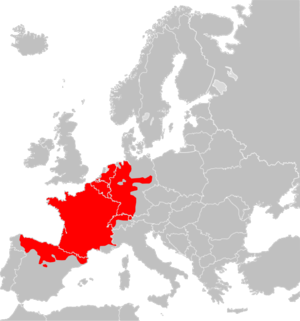
Cette liste commentée recense la mammalofaune en Allemagne. Elle répertorie les espèces de mammifères allemands actuels et celles qui ont été récemment classifiées comme éteintes. Cette liste comporte 138 espèces réparties en onze ordres et 37 familles, dont deux sont « en danger critique », trois sont « en danger », cinq sont « vulnérables », douze sont « quasi menacées » et sept ont des « données insuffisantes » pour être classées.
Cette liste commentée recense la mammalofaune aux Pays-Bas européens. Elle répertorie les espèces de mammifères néerlandais actuels et celles qui ont été récemment classifiées comme éteintes. Comme ici ne sont référencés que les Pays-Bas européens, cette liste ne comptabilise pas les animaux présents dans les Pays-Bas caribéens et dans les autres anciens membres des Antilles néerlandaises, qui sont des îles situées aux petites Antilles.
Cette liste commentée recense la mammalofaune en Autriche. Elle répertorie les espèces de mammifères autrichiens actuels et celles qui ont été récemment classifiées comme éteintes. Cette liste comporte 111 espèces réparties en neuf ordres et 25 familles, dont deux sont « en danger critique d'extinction », une est « en danger », trois sont « vulnérables », huit sont « quasi menacées » et une a des « données insuffisantes » pour être classée.
Cette liste commentée recense la mammalofaune à Guernesey. Elle répertorie les espèces de mammifères guernesiais actuels et celles qui ont été récemment classifiées comme éteintes. Cette liste comporte 29 espèces réparties en sept ordres et treize familles, dont une est « vulnérable » et trois ont des « données insuffisantes » pour être classées.